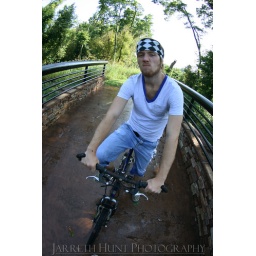
taken on the beautiful bike trails near my house :D